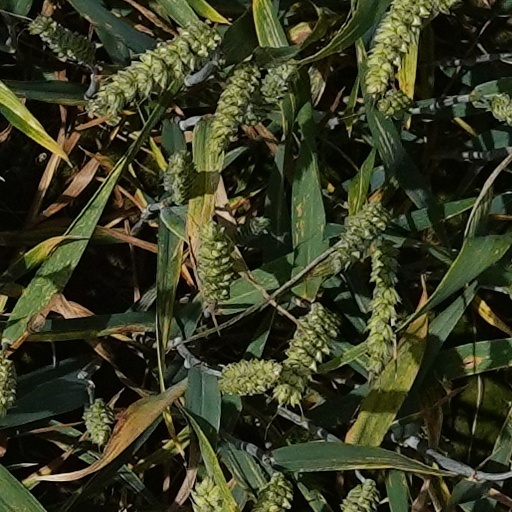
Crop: wheat